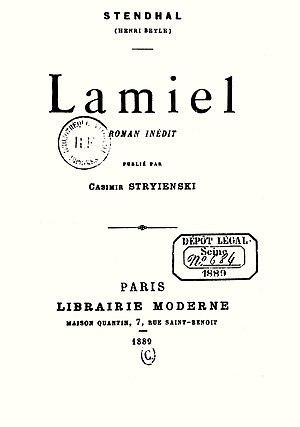
Stendhal, Lamiel, édition Stryienski, 1889.
Casimir Stryjeński né le 16 janvier 1853 à Carouge dans le canton de Genève et mort le 3 août 1912 à Patornay, est un professeur et homme de lettres franco-polonais.